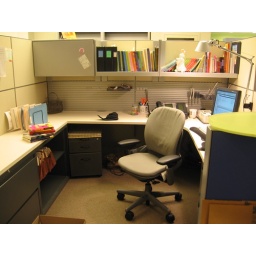
Good bye cow jumping over the cube.